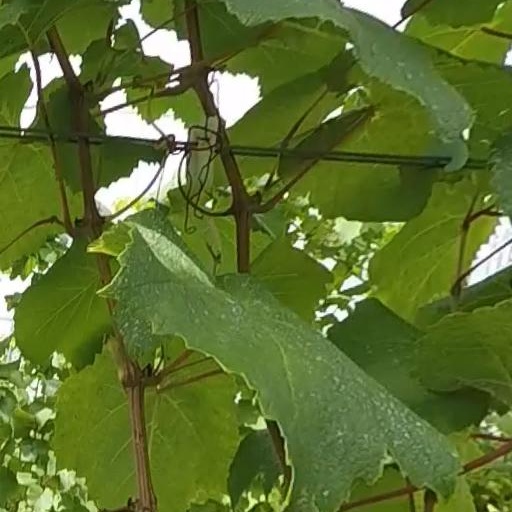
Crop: grape